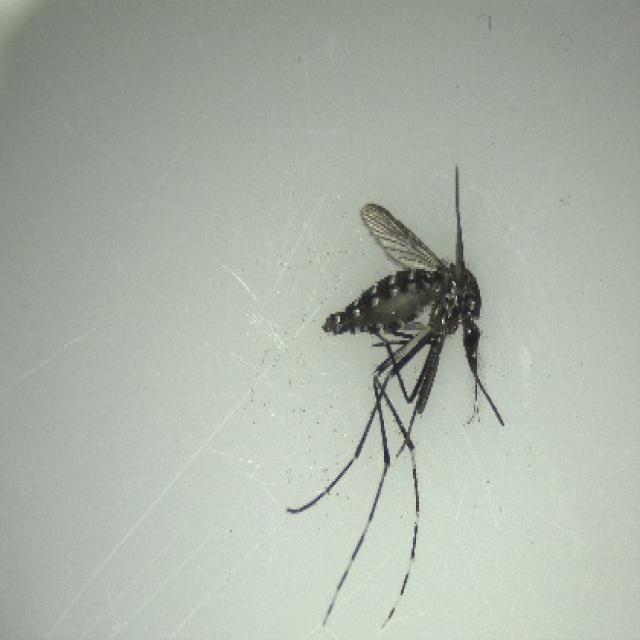
Species: aedes_albopictus